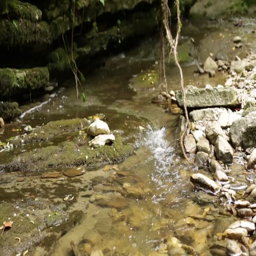
the rapids of a mountain stream pure water